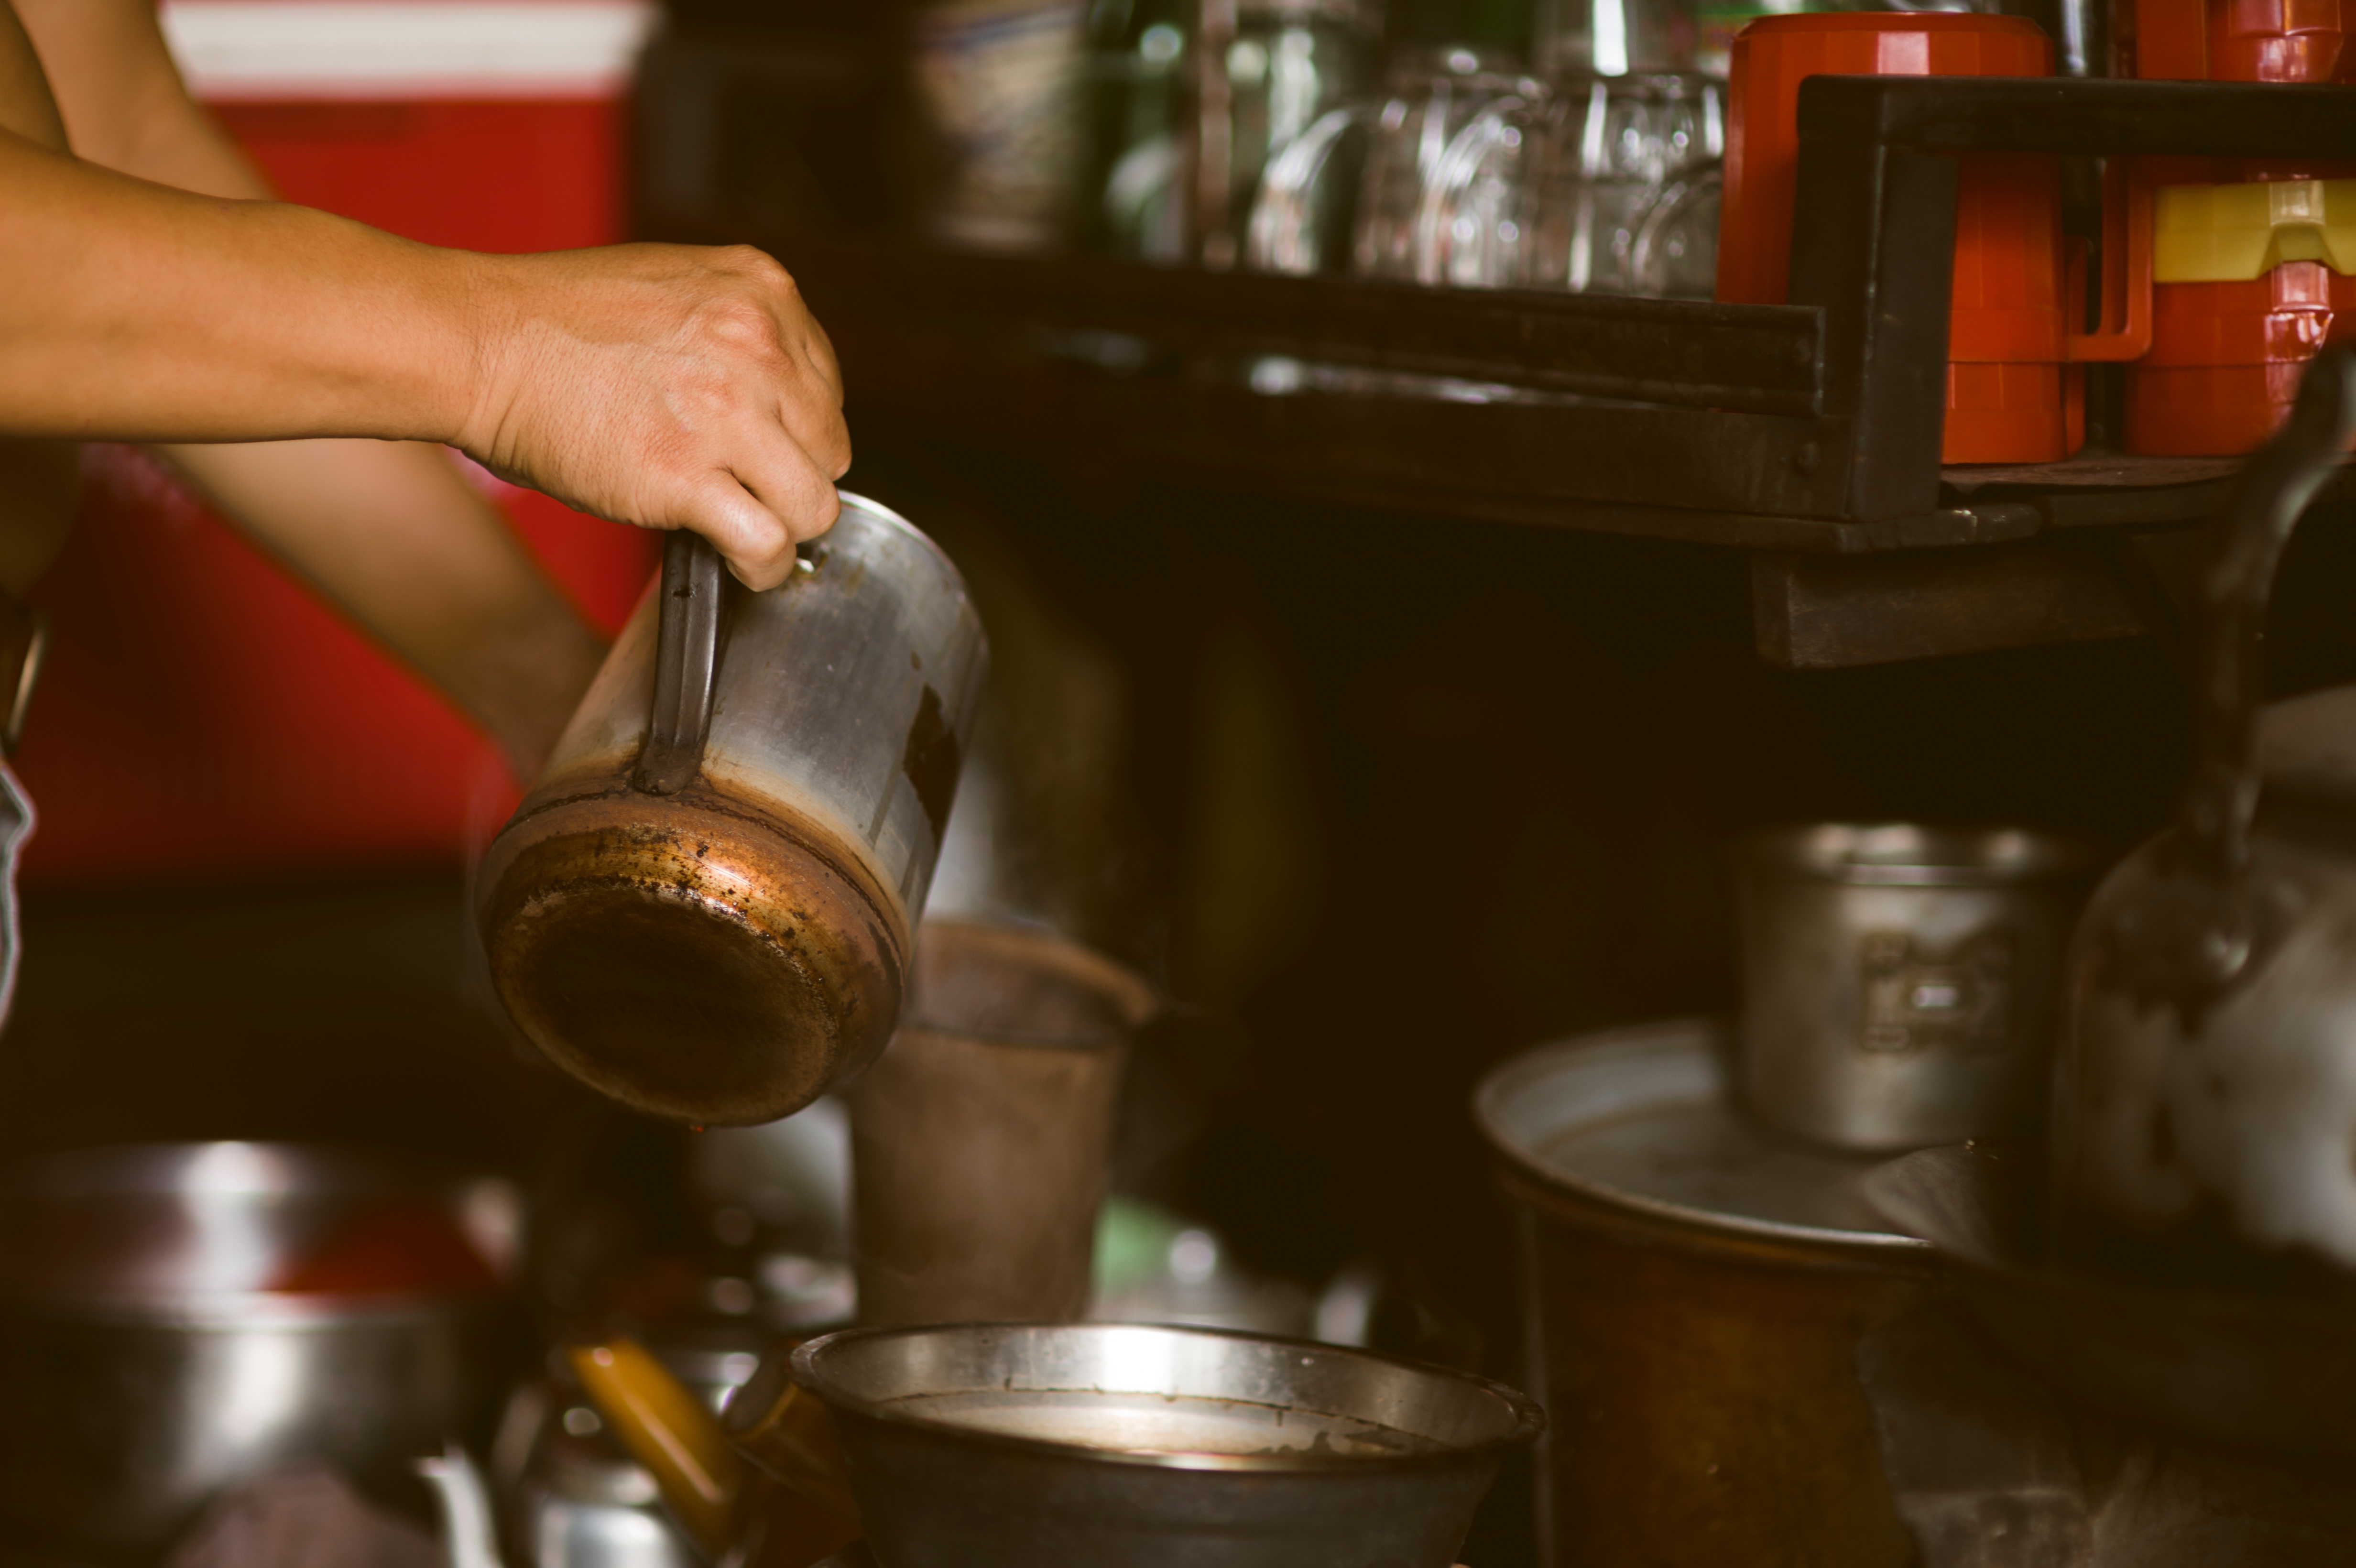
drink, alcohol, sense, distilled beverage